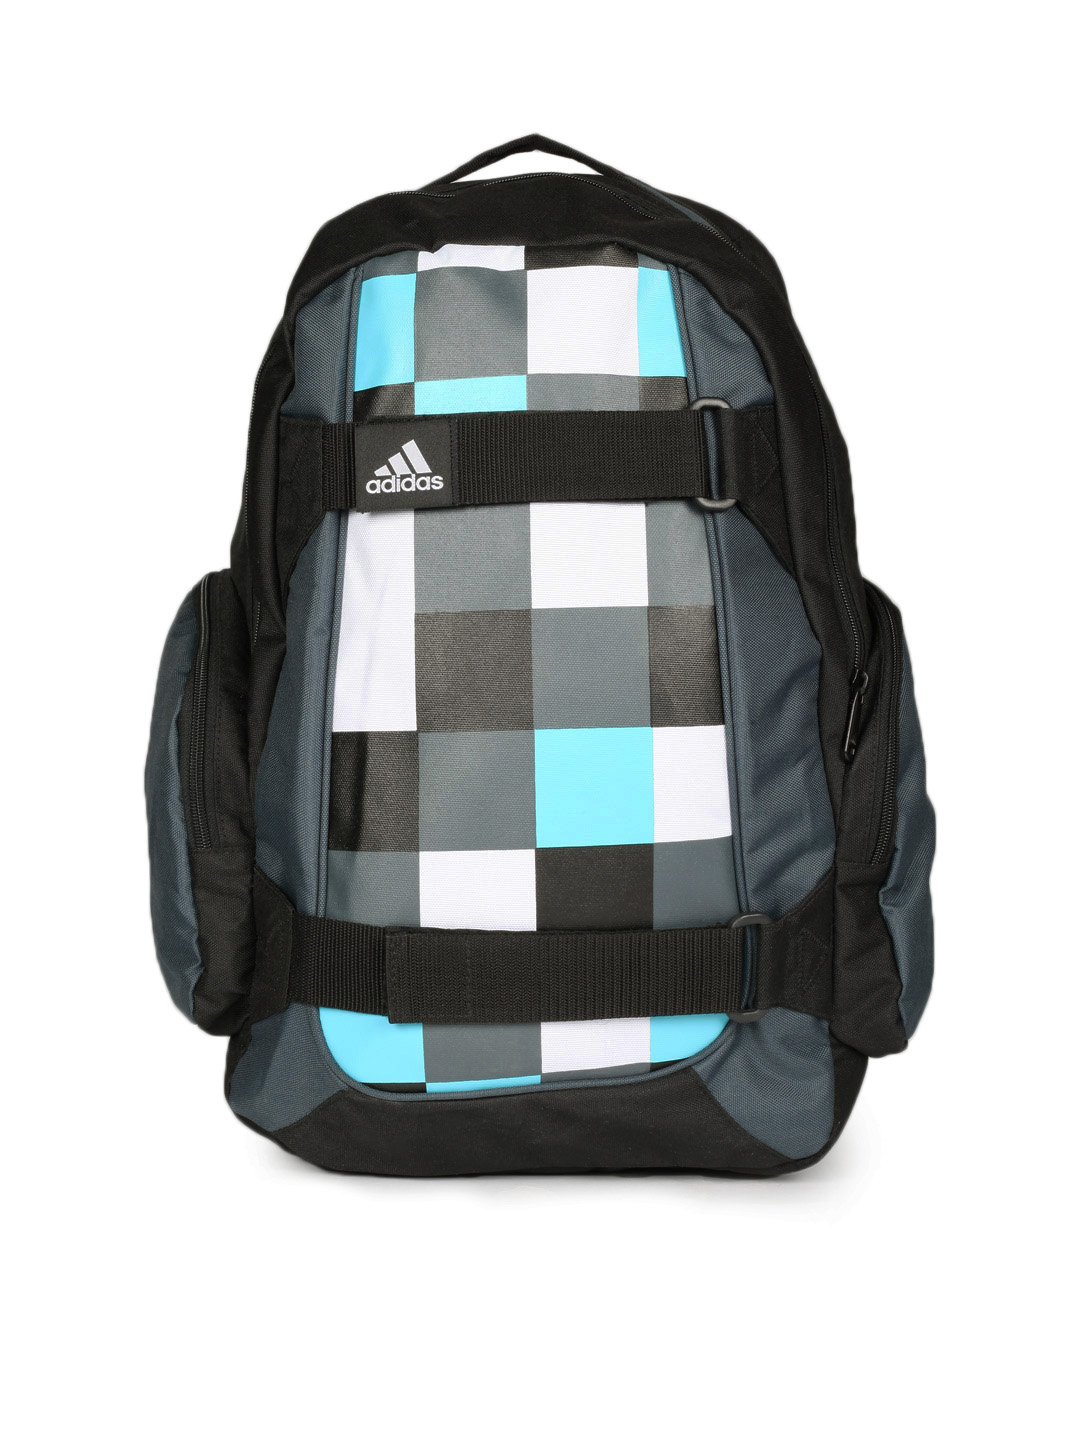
ADIDAS Unisex Black Skate Check Backpack
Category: Accessories / Bags / Backpacks
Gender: Unisex
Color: Black
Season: Summer 2012
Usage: Casual